Sir Robert Salusbury Cotton, 5th Baronet

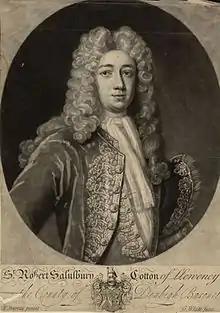
Sir Robert Salusbury Cotton of Lleweney 02195

Sir Robert Salusbury Cotton, 5th Baronet ("c." 1739 – 24 August 1809) was an English politician who sat in the House of Commons from 1780 to 1796.